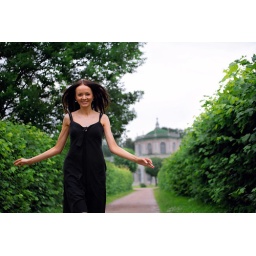
Young beautiful woman wearing black dress is walking with arms opened wide. through the park near the palace.